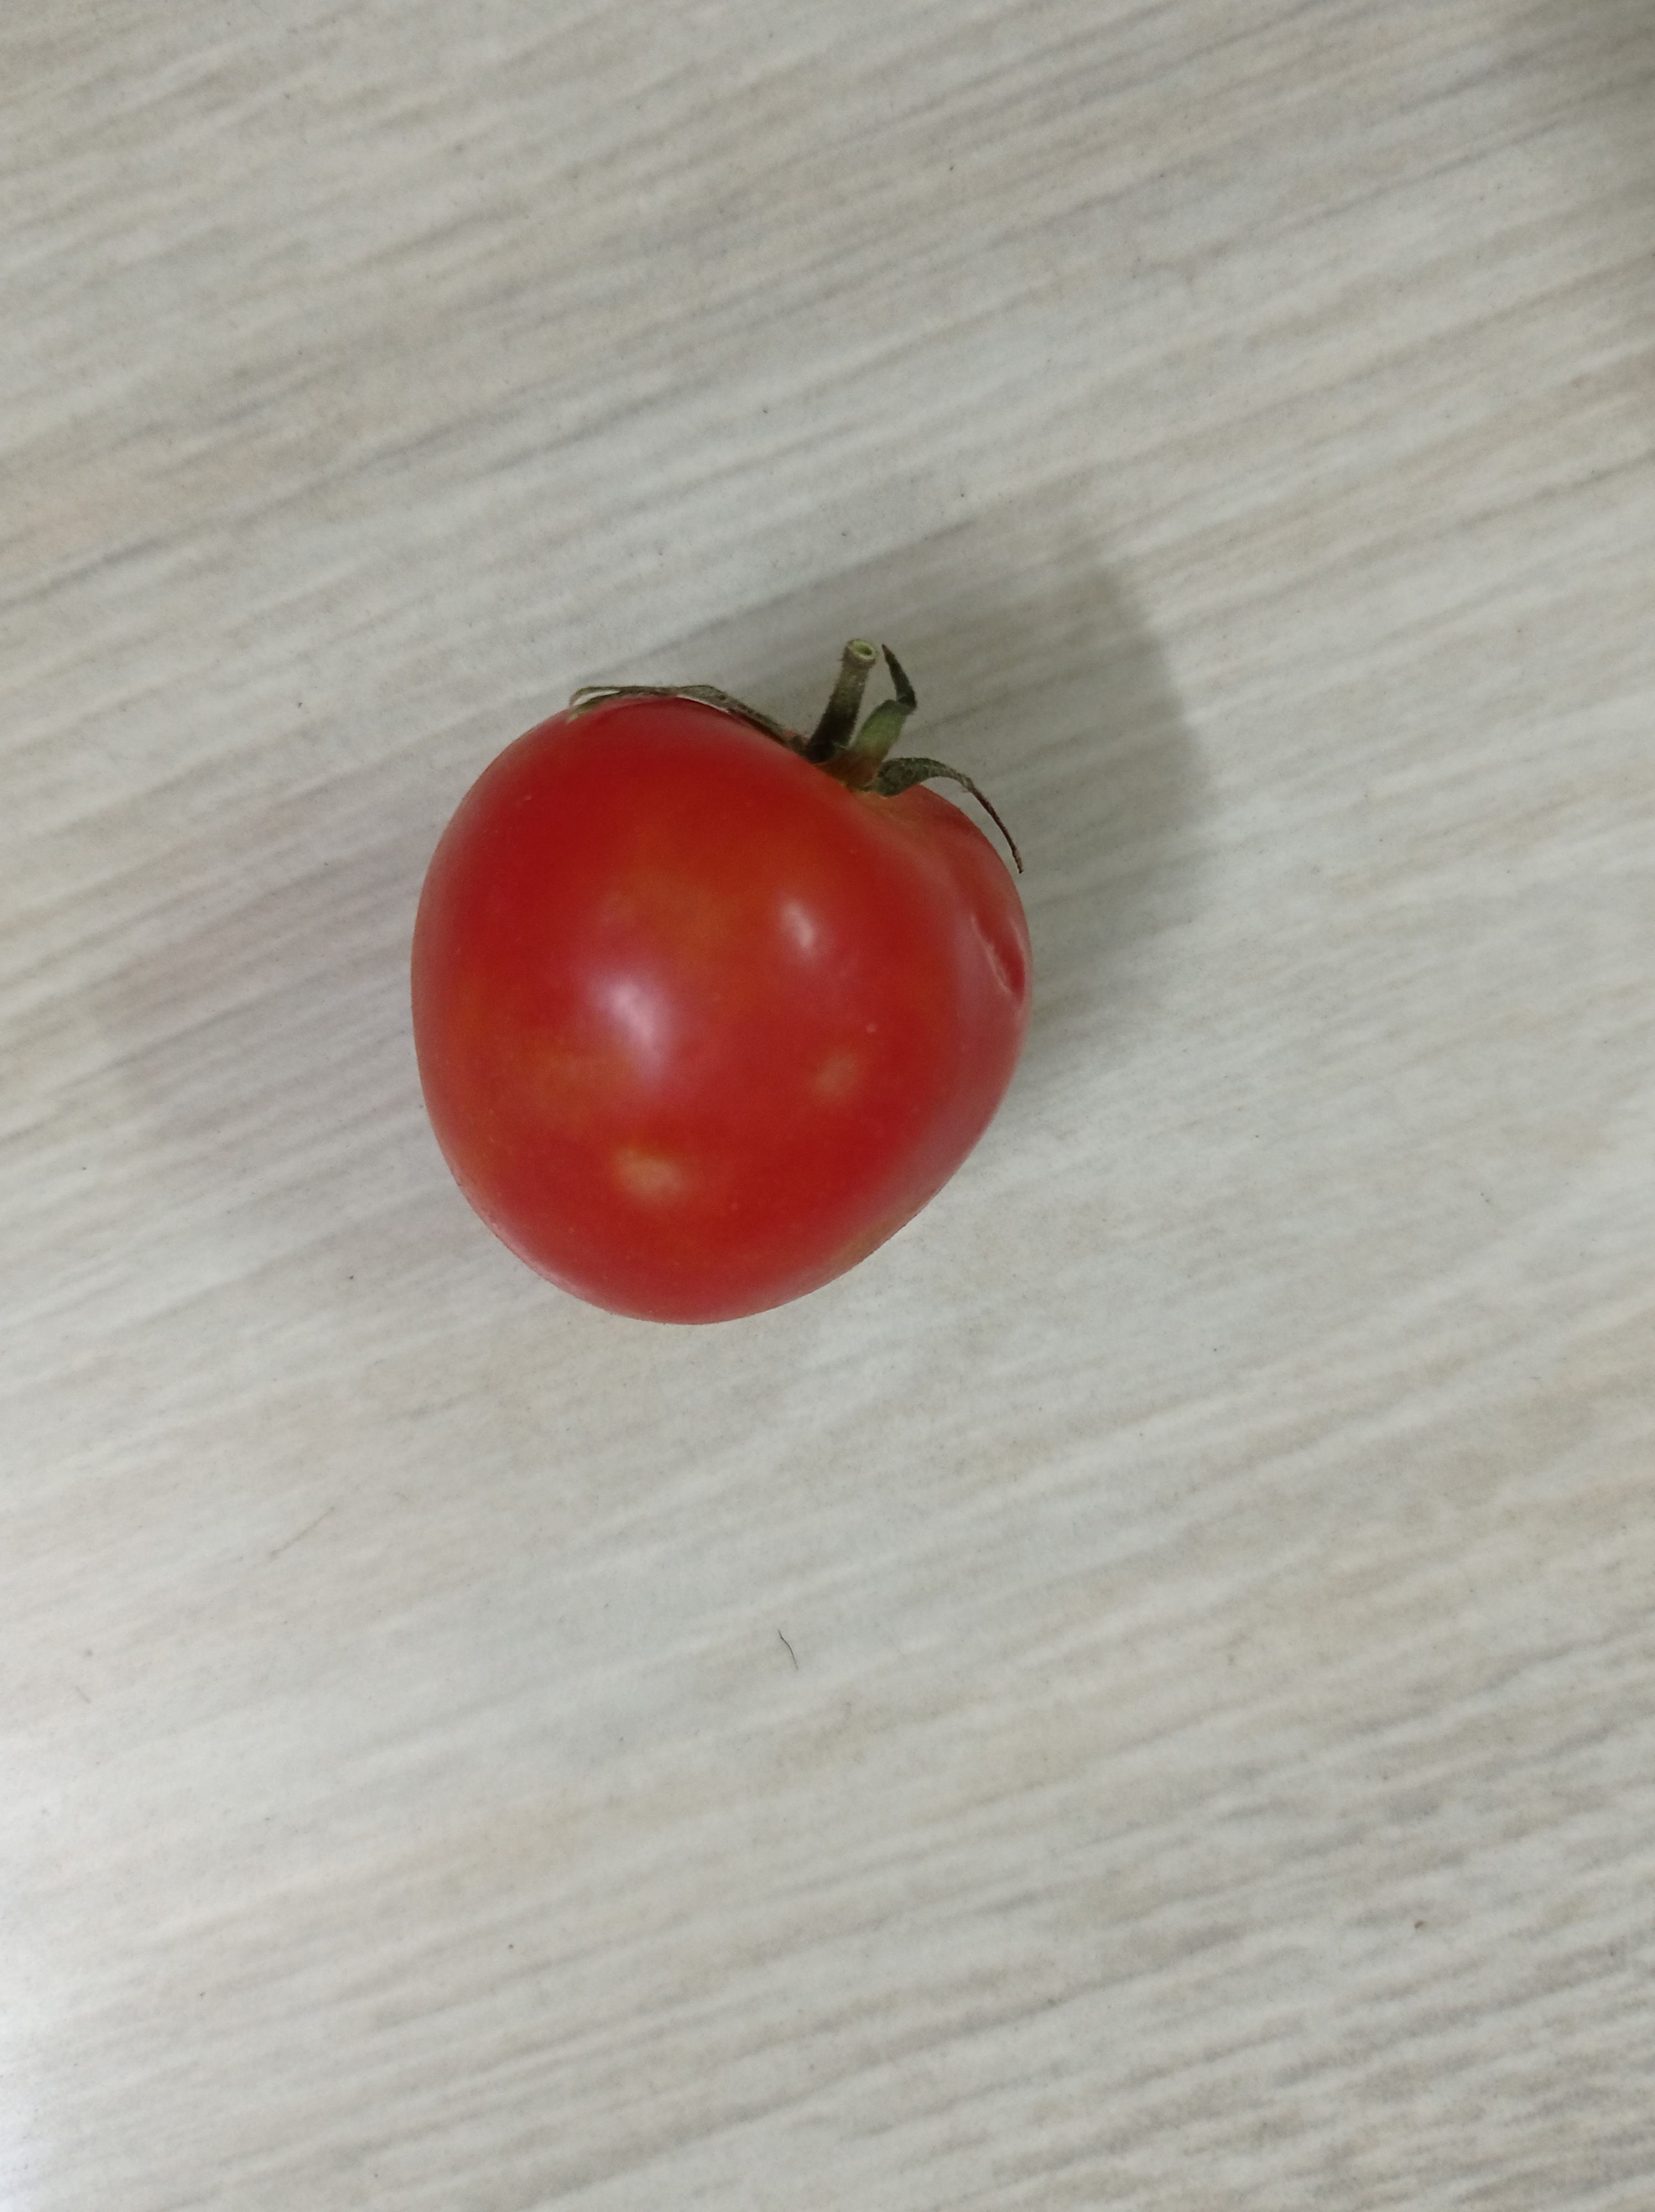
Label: Fresh